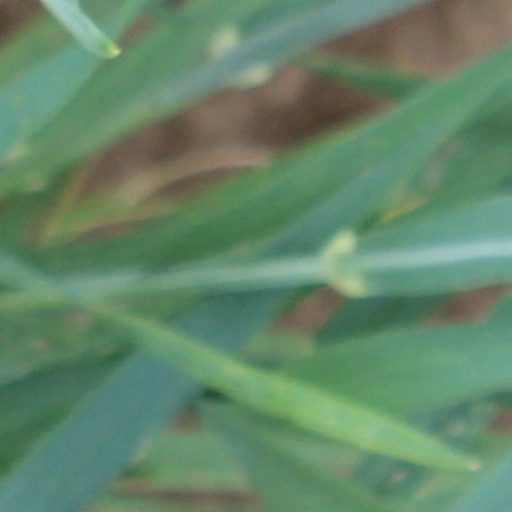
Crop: wheat